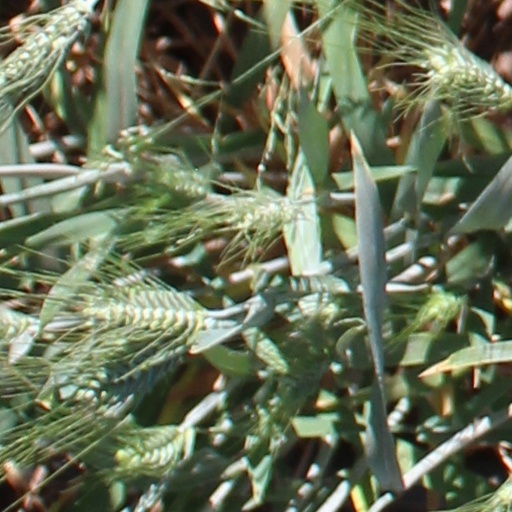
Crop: wheat